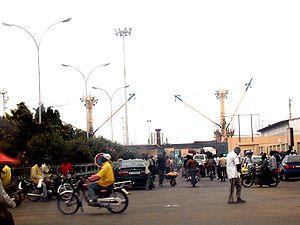
Cotonou est la capitale économique et la plus grande ville du Bénin avec 760 000 habitants lors du recensement de 2013. Elle abrite aussi de nombreux services gouvernementaux et diplomatiques.